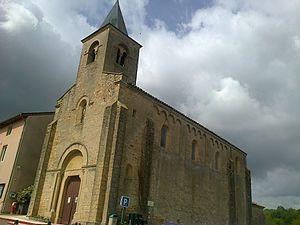
Charbonnières